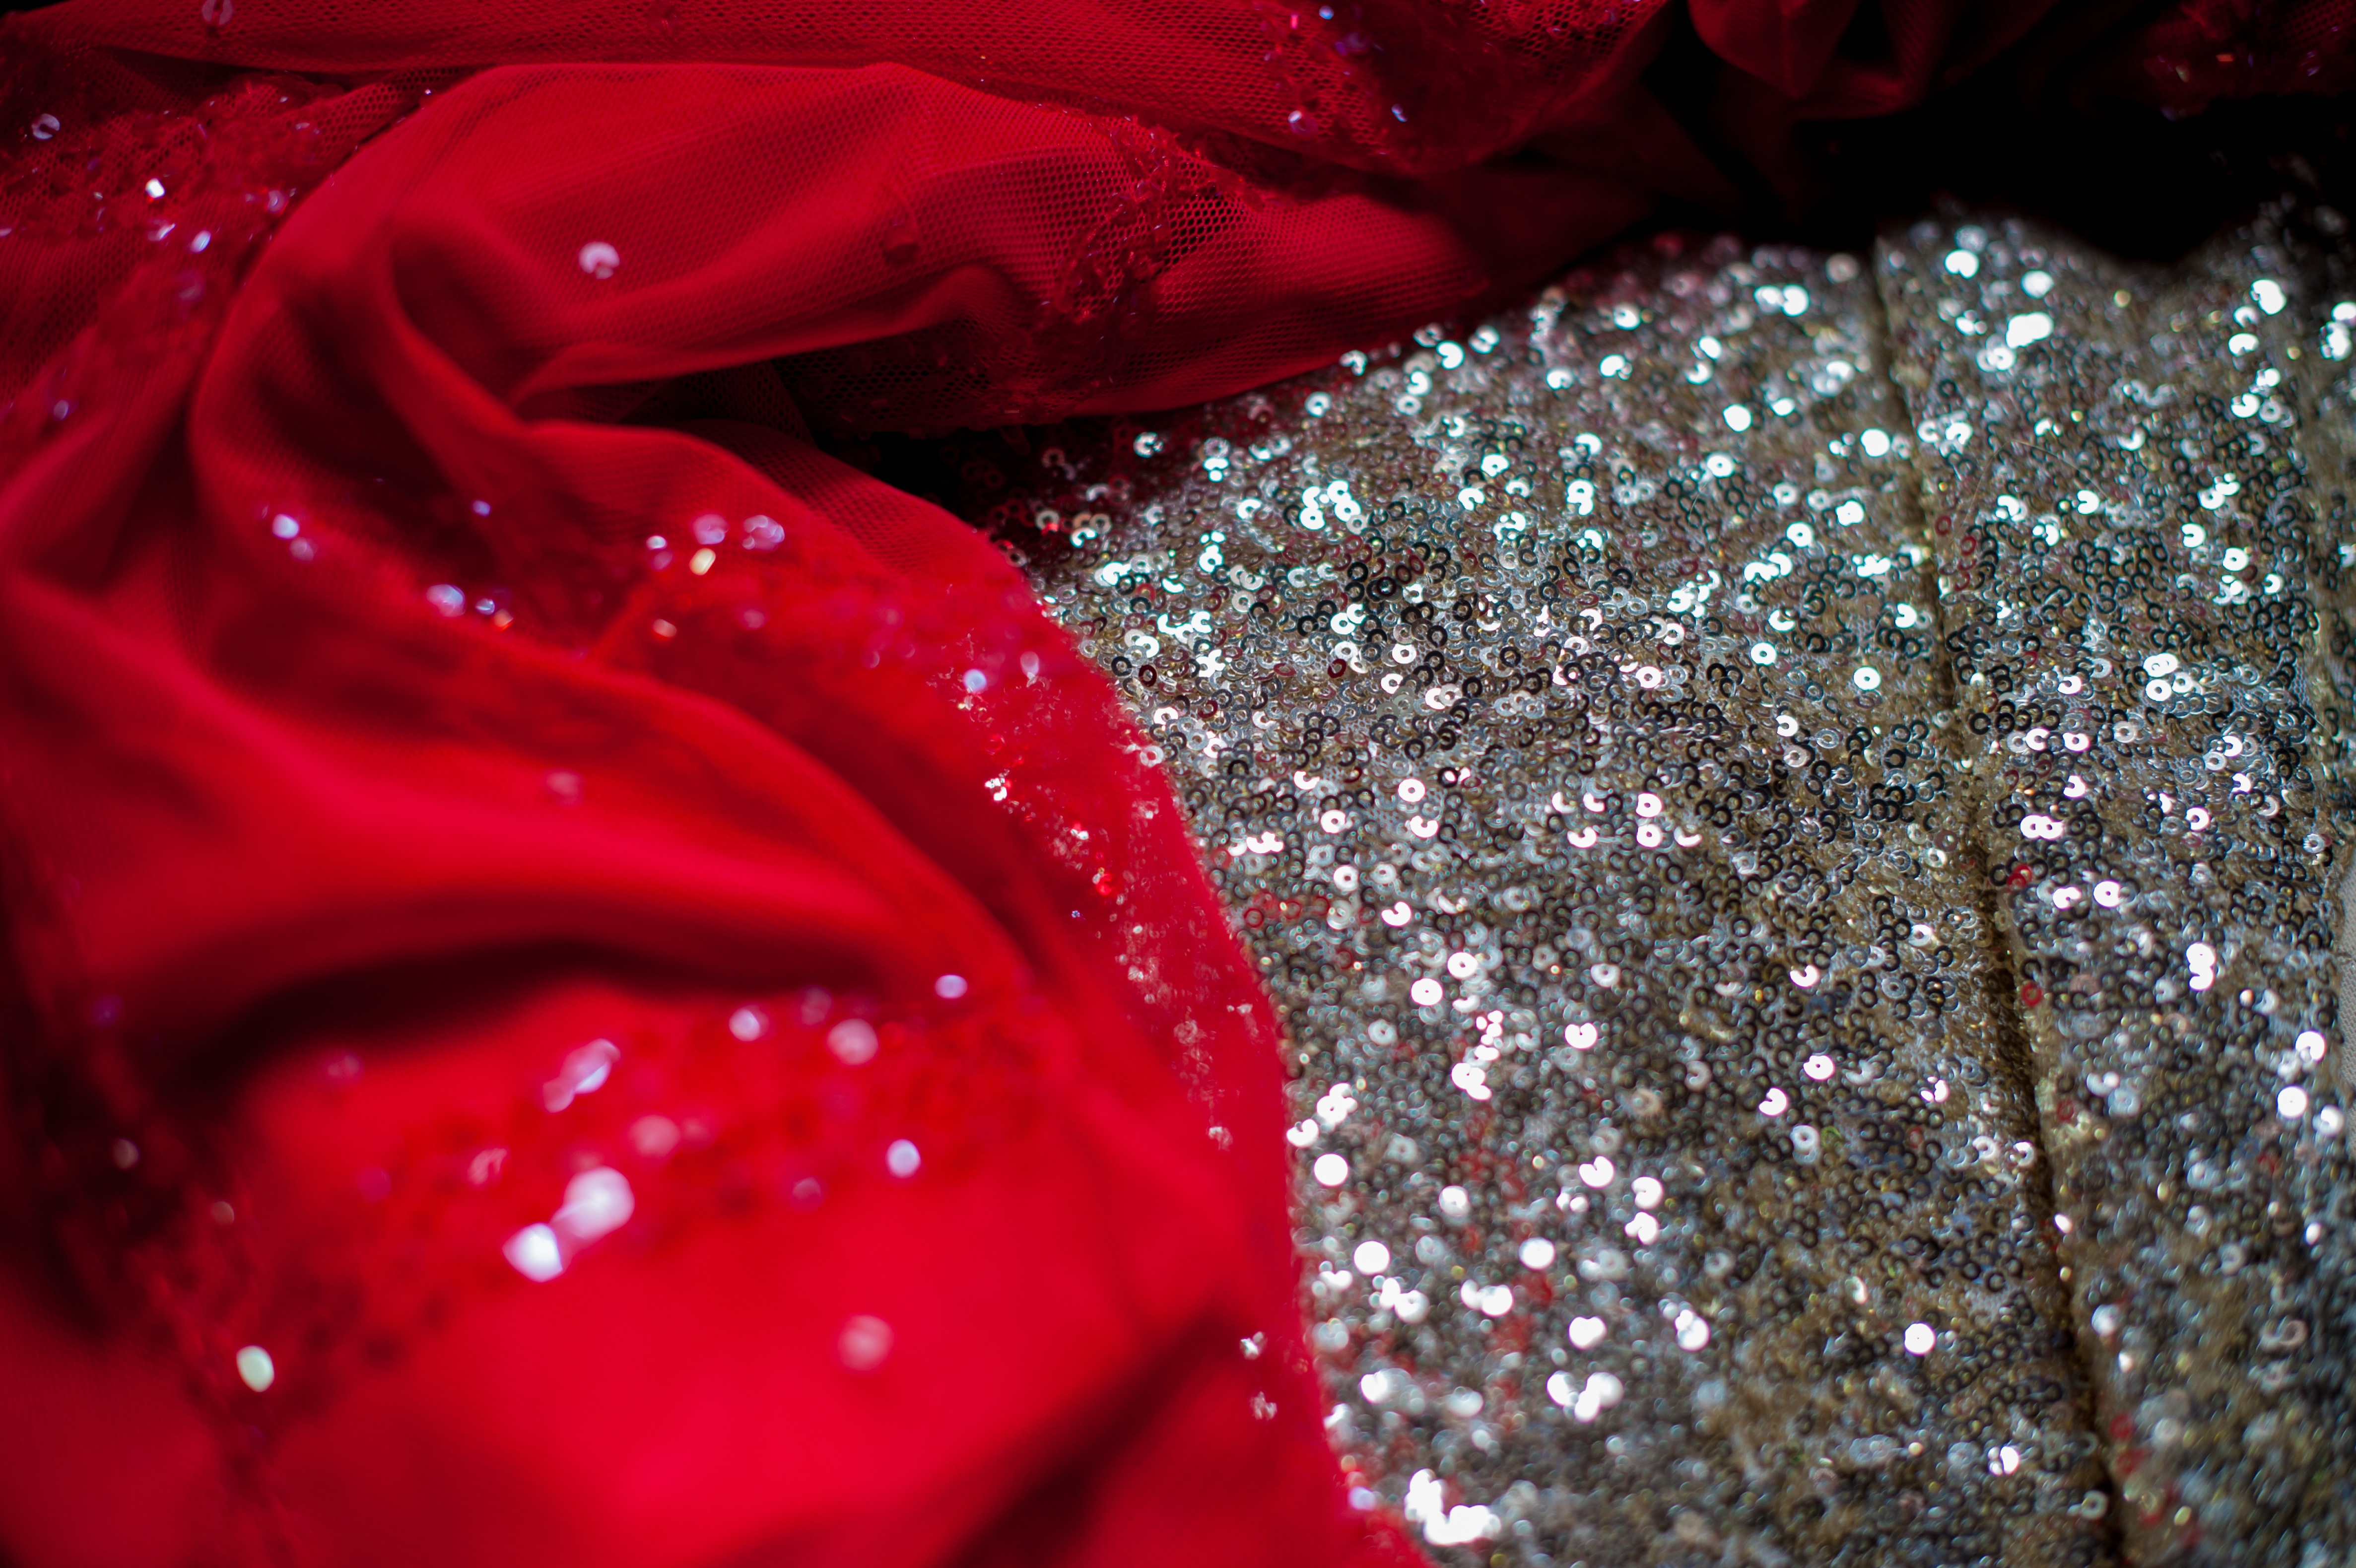
flower, petal, red, color, christmas, close up, macro photography